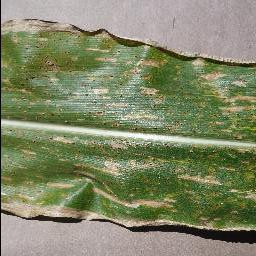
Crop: corn
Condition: (maize)_cercospora_spot_gray_spot